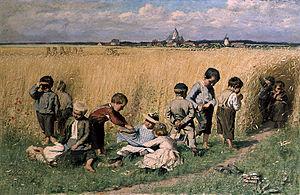
Un chemin est une voie, un passage destiné à la circulation humaine ou animale.